Thomas Howard, 4th Duke of Norfolk

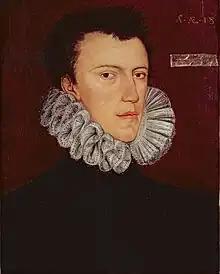
Philip Howard, only son of Norfolk and Mary FitzAlan

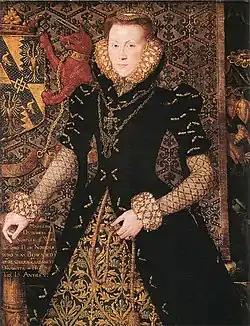
Margaret Audley

In March 1555, the Duke, then aged between 16 or 19, married his first wife, Lady Mary FitzAlan, who was aged 14 or 15. Lady Mary was the youngest daughter of Henry FitzAlan, 12th Earl of Arundel, by his first wife, Lady Katherine Grey. The marriage was arranged by the 3rd Duke in late 1553 with the aim of uniting the two most prominent Catholic families in England. Norfolk and Lady Mary were distantly related because through the lineages of their paternal grandparents, Howard was descended from Richard FitzAlan, 4th Earl of Arundel, and his father, the 3rd Earl of Arundel. Lady Mary was a direct descendant of both Earls of Arundel. They also shared ancestry from the House of Percy because Norfolk's paternal great-grandmother Eleanor Percy was the sister of Anne Percy, Lady Mary's paternal grandmother. Because the 4th Duke was still a minor and a ward of Queen Mary, Howard needed royal permission to marry Lady Mary FitzAlan. Lady Mary and her sister Jane became co-heirs to the Earldom of Arundel in 1556 after the death of their only brother, Henry, Lord Maltravers. Thomas's marriage to Mary brought as dowry many of the estates that Henry FitzAlan, Lady Mary's father, owned in Sussex, including Arundel Castle. Those FitzAlan properties were merged with Howard's properties in Norfolk. Mary became pregnant at the end of 1556, giving birth at Arundel House, Strand, London, on 28 June 1557, to what would be her only child: